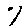
Label: 7